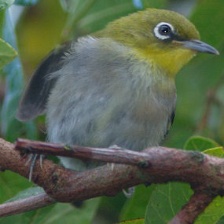
Species: MALAGASY WHITE EYE
Scientific name: ZOSTEROPS MADERASPATANUS